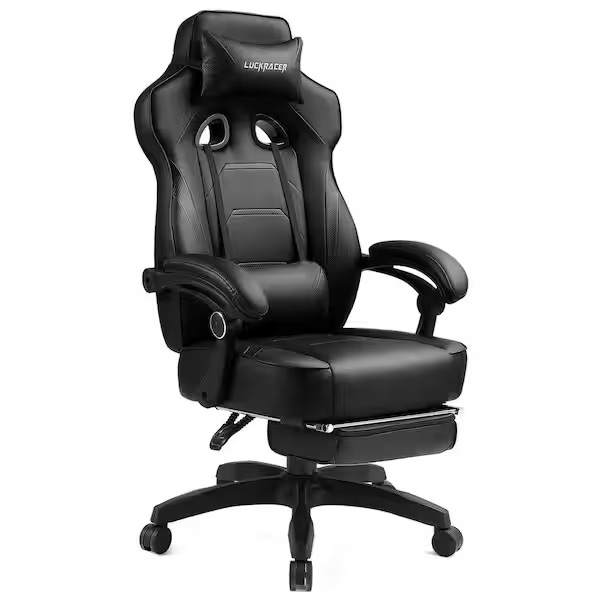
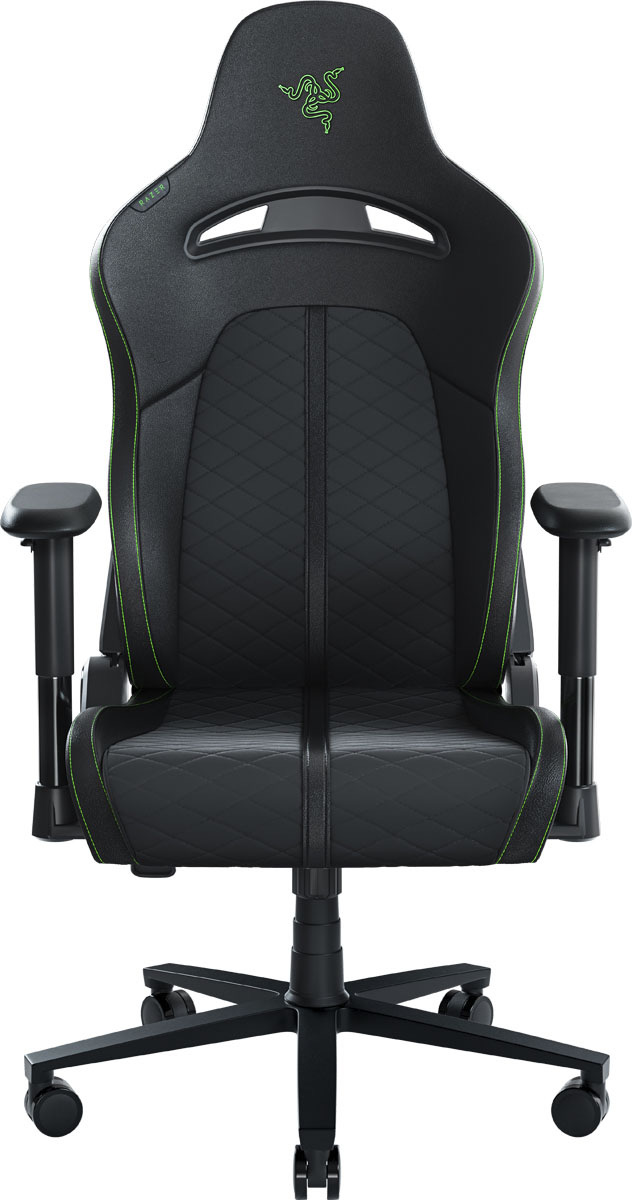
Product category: items_chair
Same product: no